Heron Road (Ottawa)

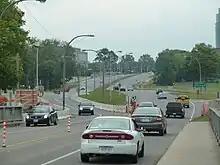
Heron Road looking east from the Heron Road Bridge

Heron Road (Ottawa Road #16) is a major road in Ottawa, Ontario, Canada. It runs from Walkley Road at an angle to the Rideau River, where it turns into Baseline Road. Heron is home to the Sir Leonard Tilley Building, the Canada Post headquarters, and 1500 Bronson Avenue (at its junction with Riverside Drive). It is also home to St. Patrick's Intermediate High School and Herongate Mall.